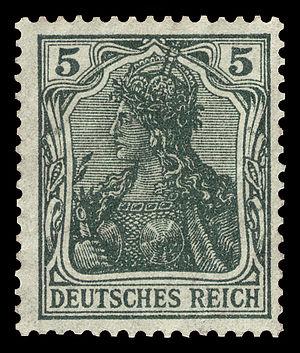
Germania était considérée, en particulier au XIXᵉ siècle, comme la personnification de la nation allemande, de la Germanie.